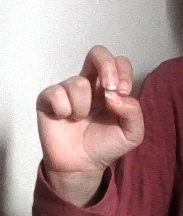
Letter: gaaf